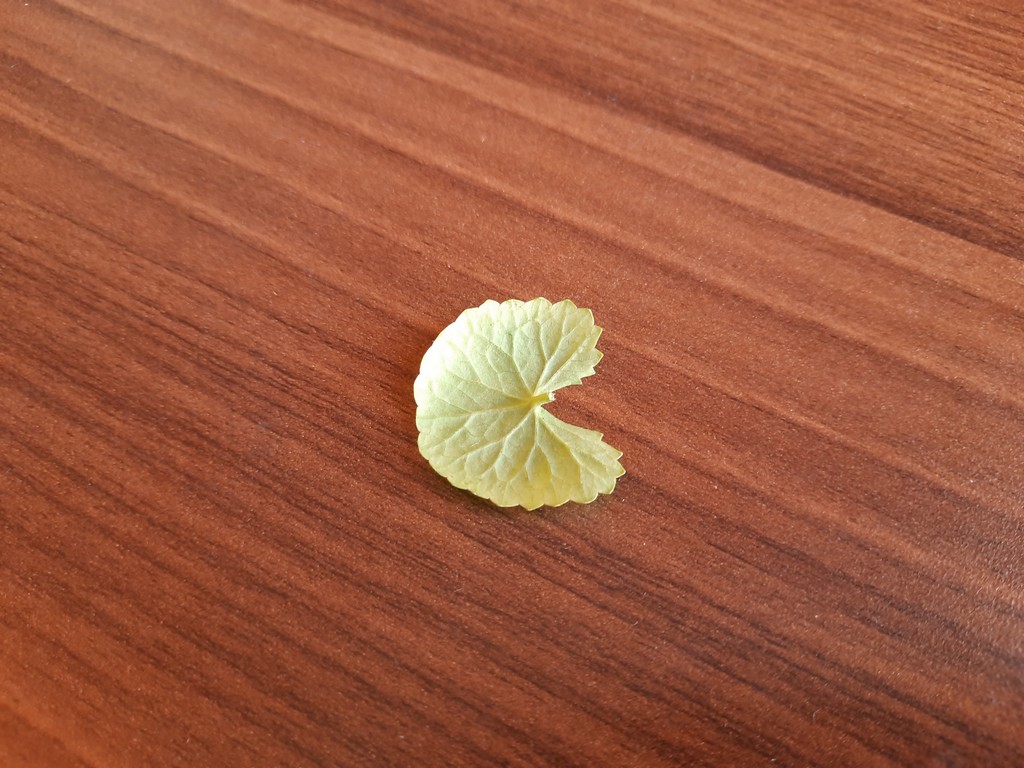
Label: Healthy